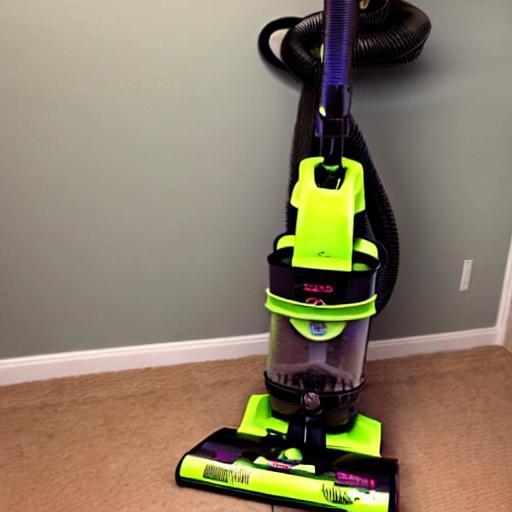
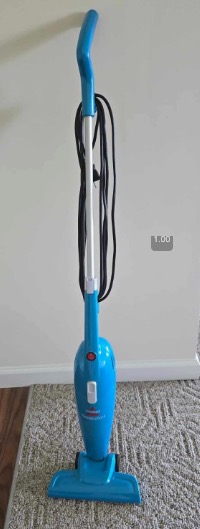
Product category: items_vacuum
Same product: no